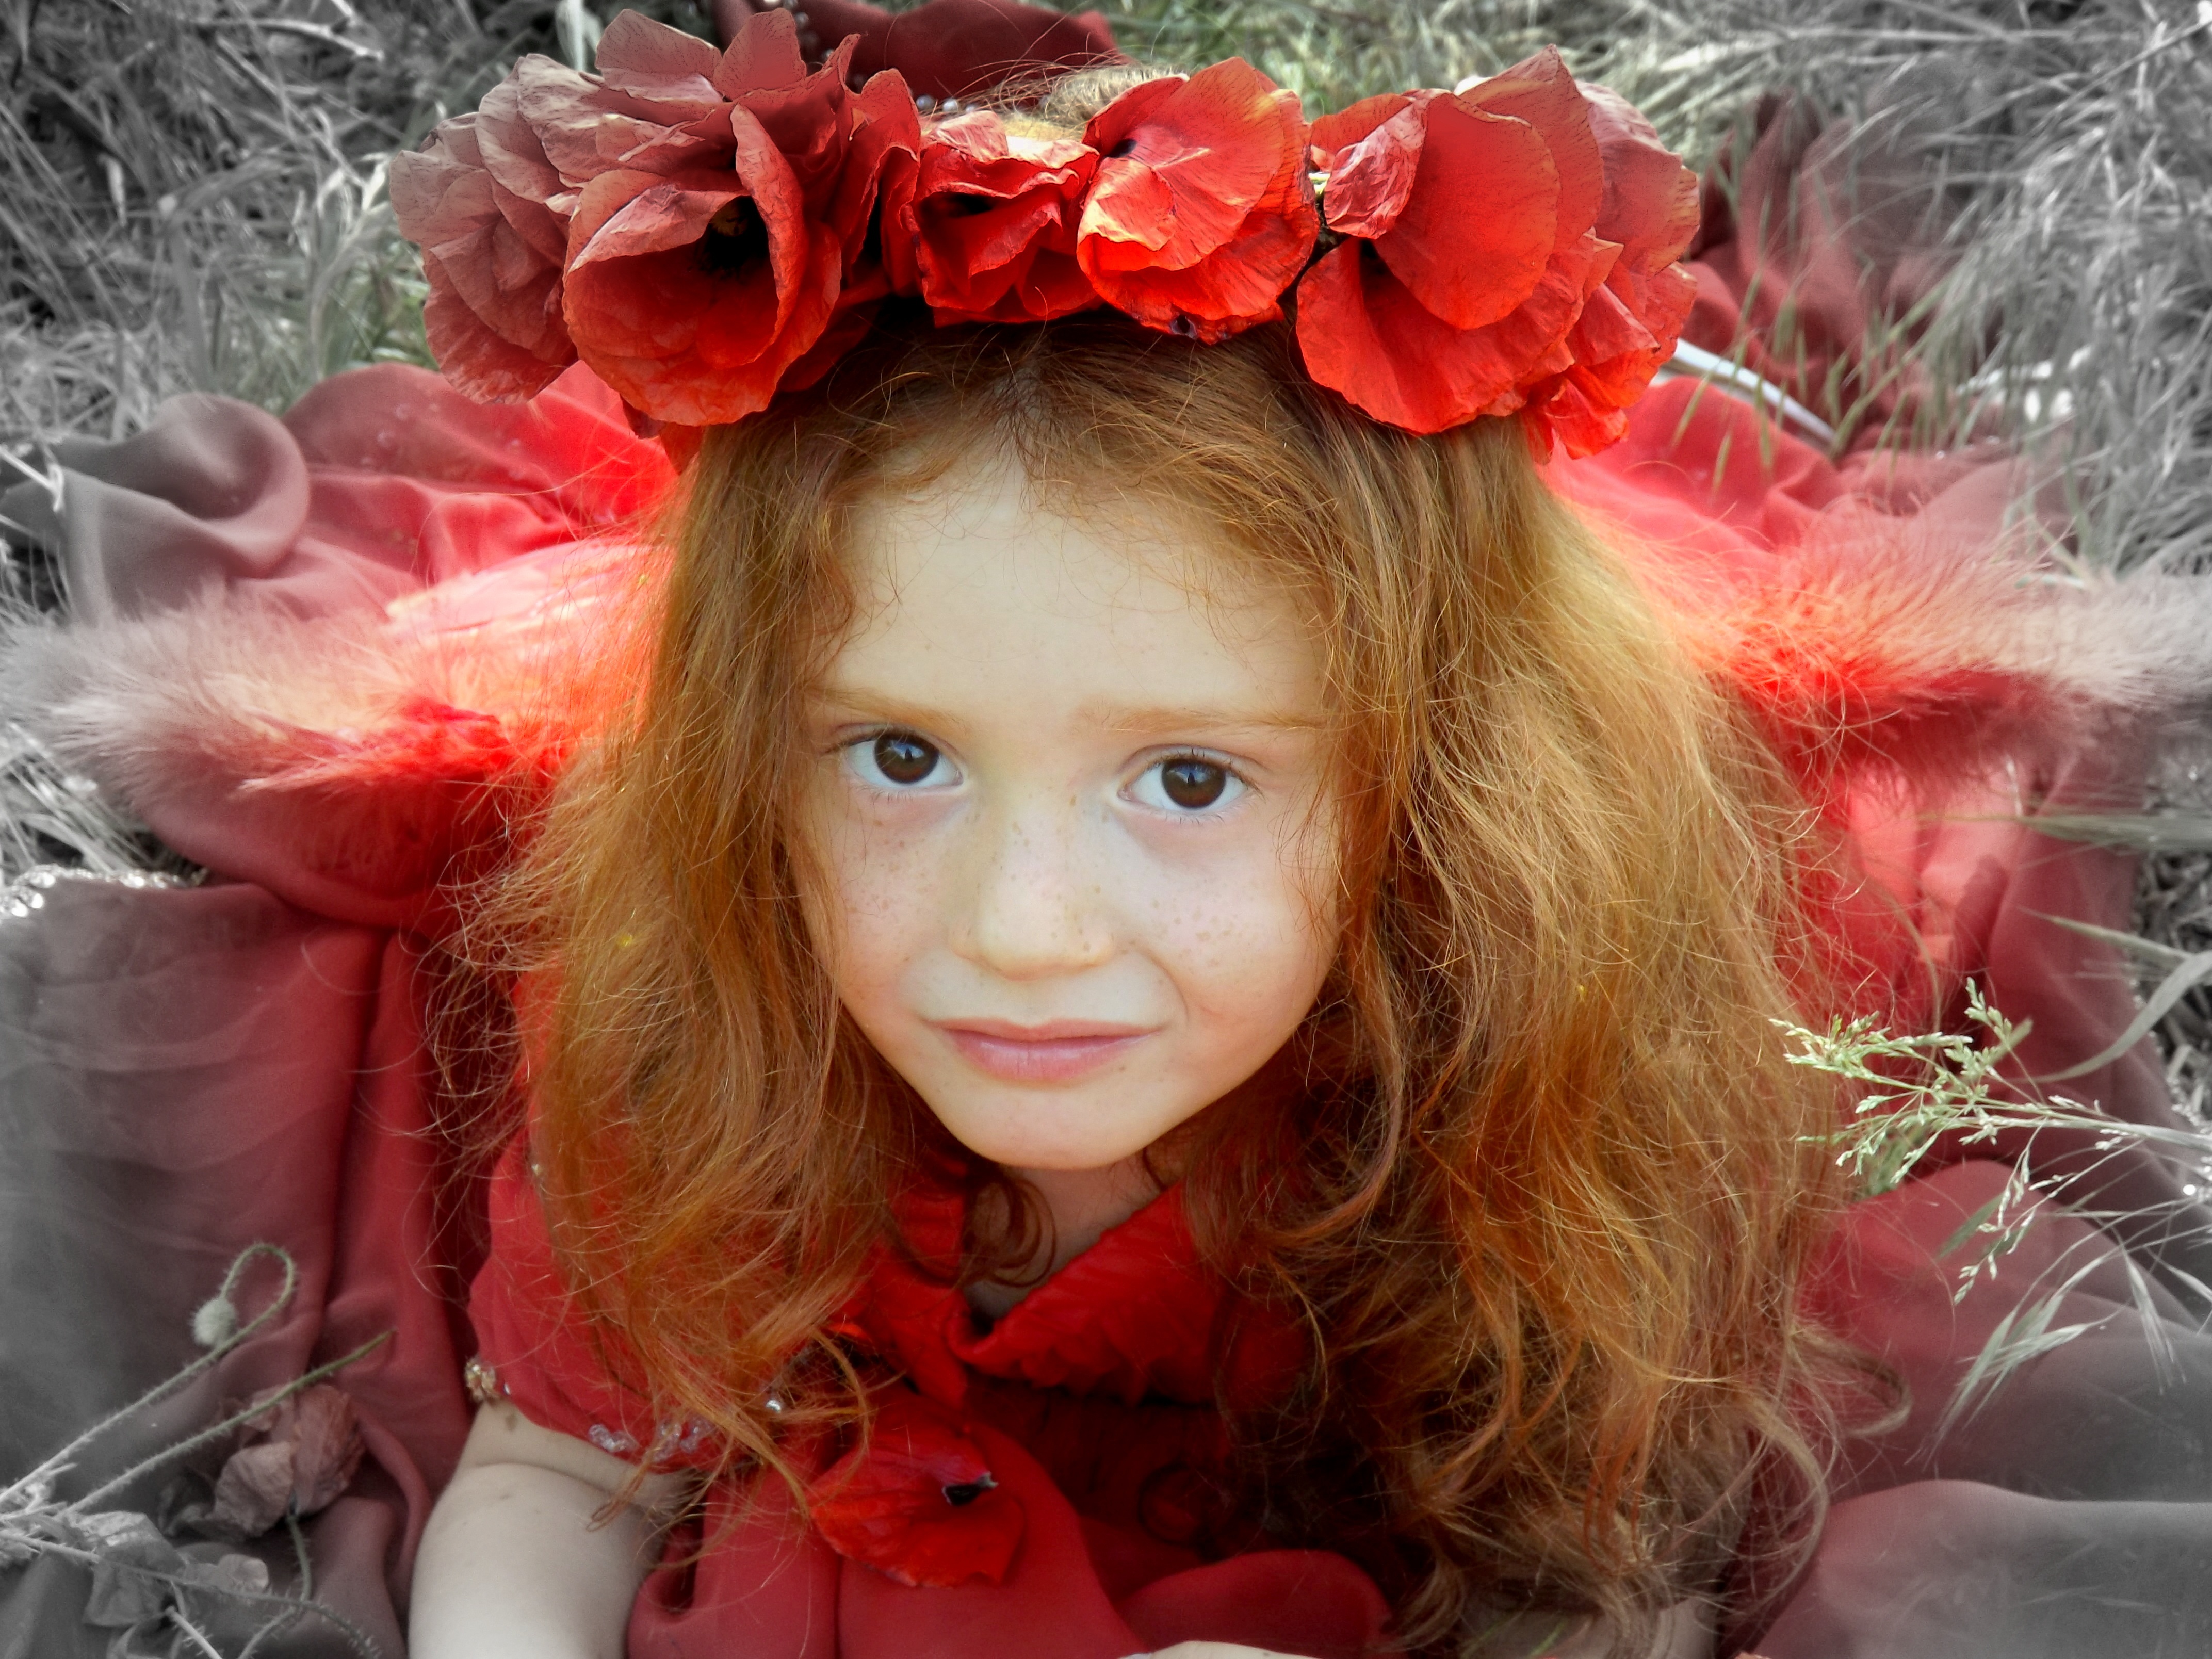
girl, hair, flower, red, autumn, child, clothing, pink, red hair, dress, camp, beauty, fantasy, story, poppies